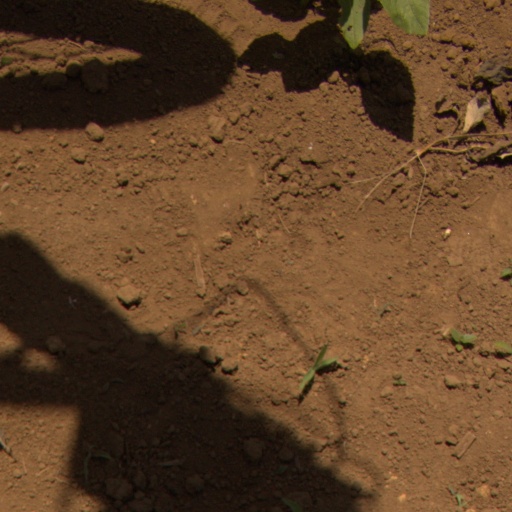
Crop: Jerusalem artichoke